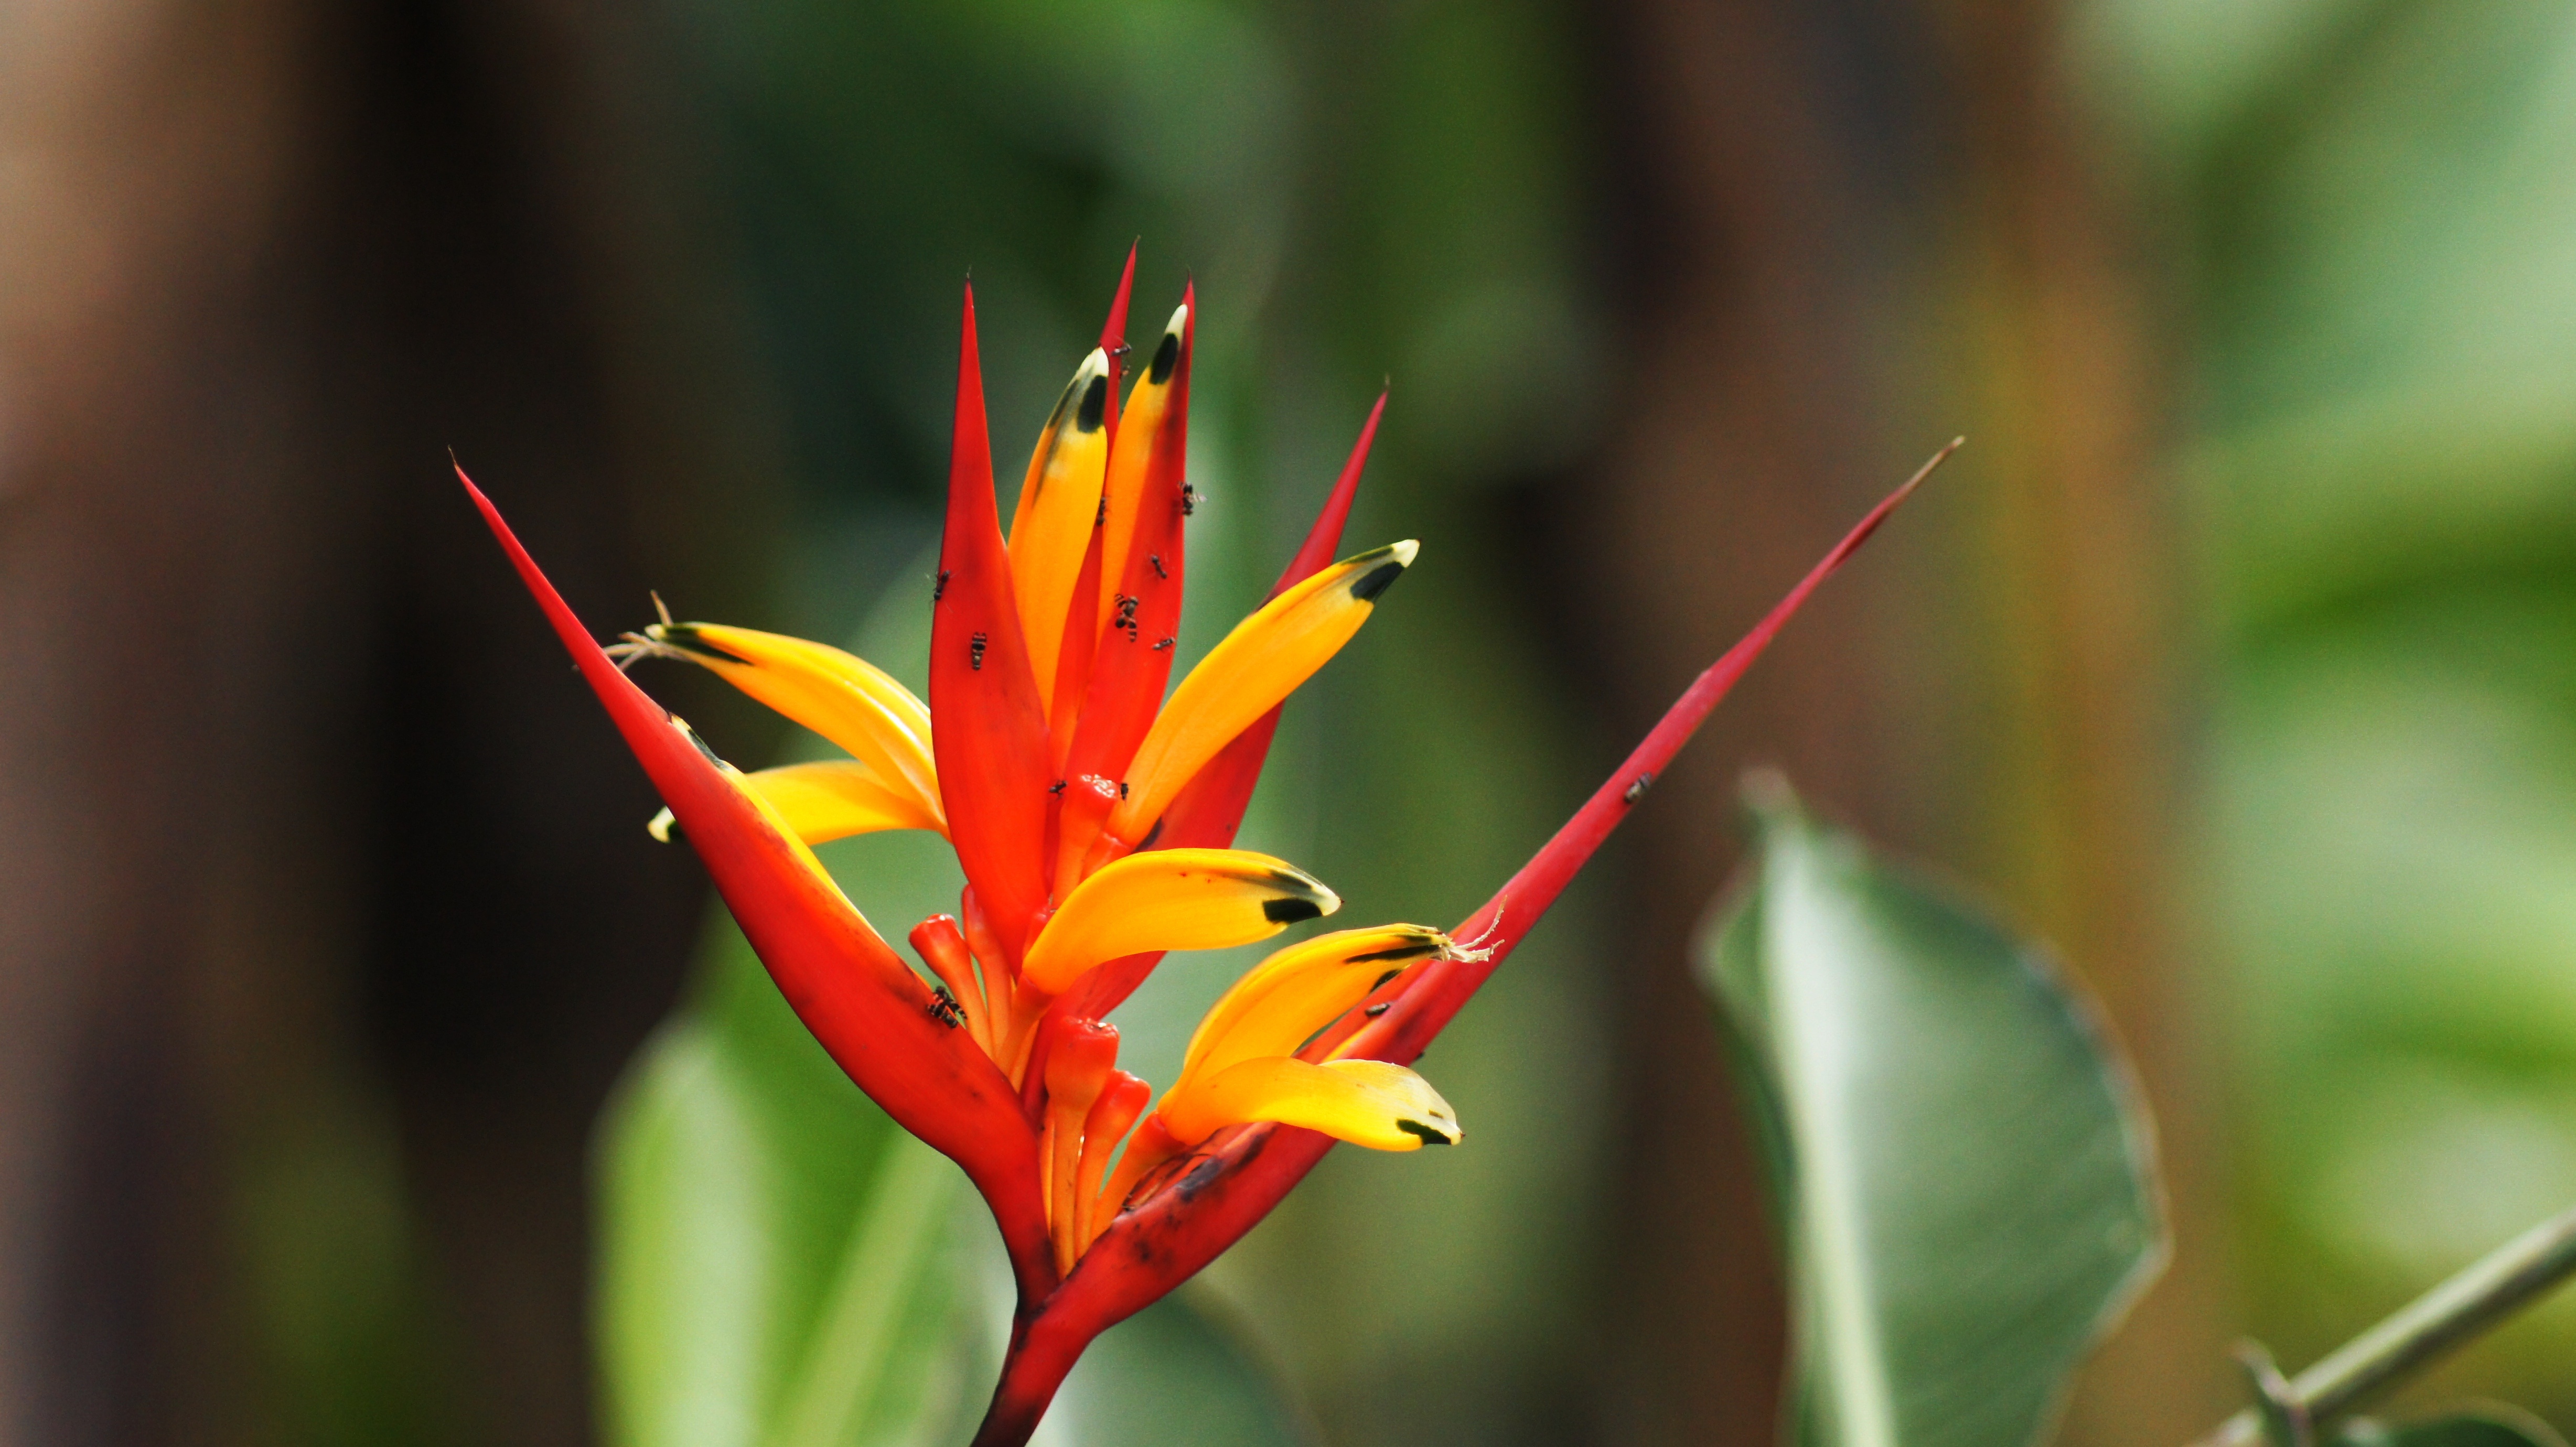
nature, people, plant, leaf, flower, petal, green, botany, yellow, flora, fauna, wildflower, close up, animals, nectar, colombia, macro photography, flowering plant, quindio, plant stem, land plant, thorns spines and prickles